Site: brandenburg
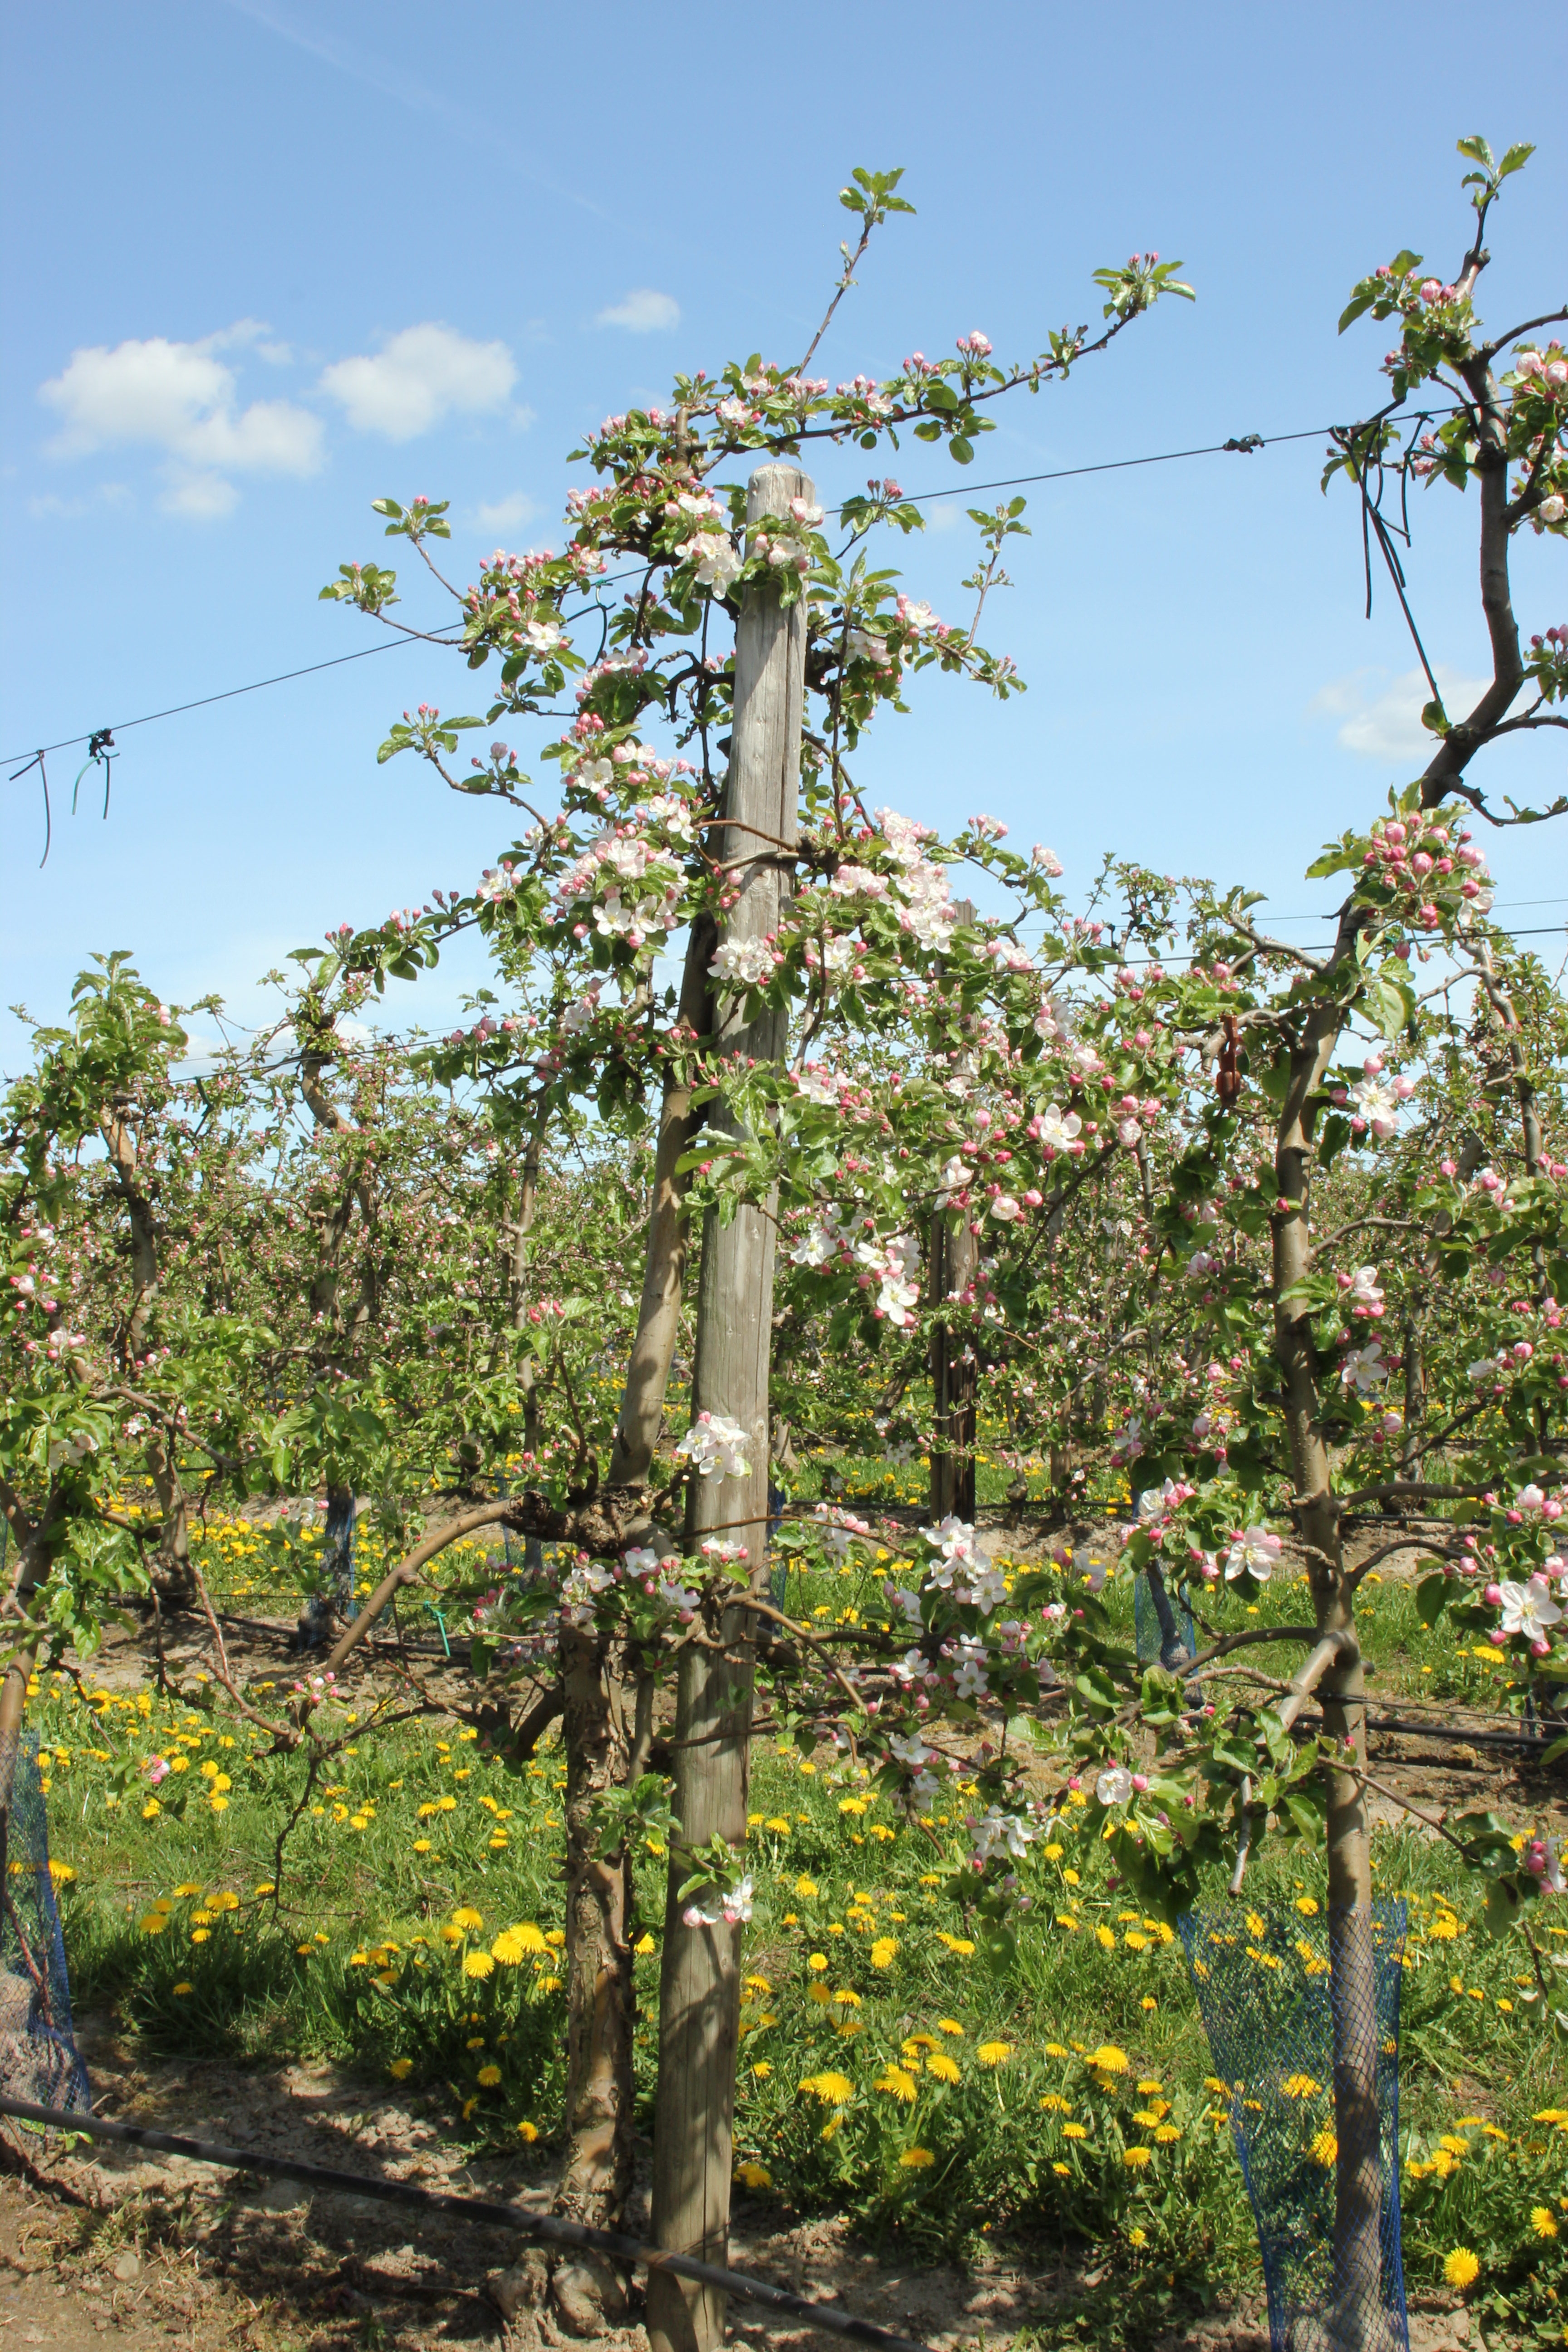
Growth stage (BBCH 57): Inflorescence emergence